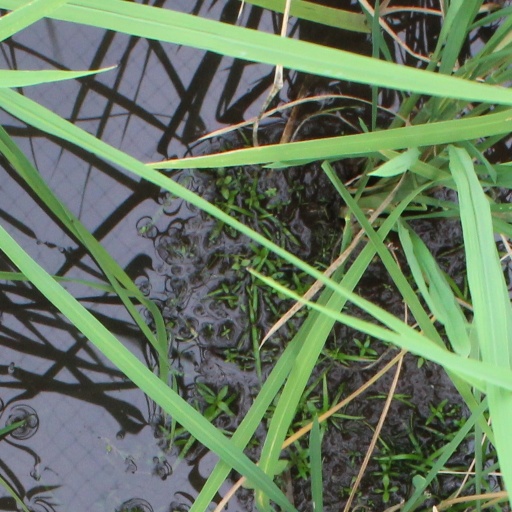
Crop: rice